Giant otter shrew

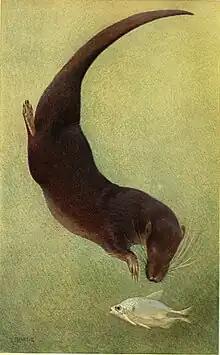
Illustration of giant otter shrew hunting fish

The giant otter shrew is a mammal superficially similar to an otter in appearance. It is characterized by a long, flat tail, which it uses for swimming by sideways undulation like a fish. It has a muzzle covered with bristles, and flat shielded nostrils. It has dense, soft hair, silky on the tail.